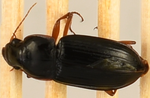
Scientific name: Harpalus pensylvanicus
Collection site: North Sterling NEON (STER), plot STER_029